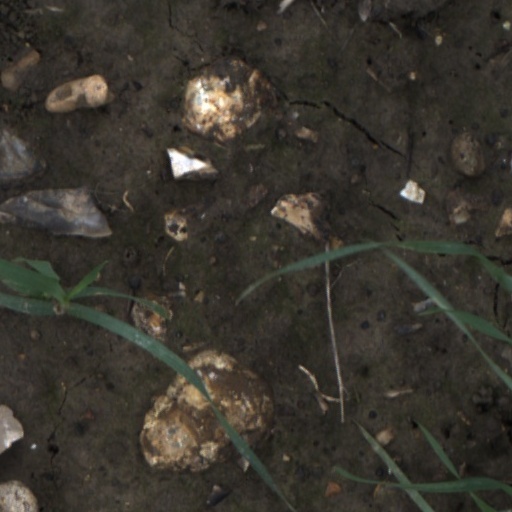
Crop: wheat